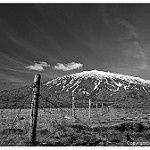
Label: B & W